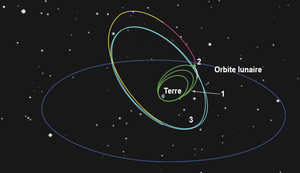
Schéma des manœuvres effectuées par le télescope spatial TESS pour se placer sur sont orbite finale. 1 -Le télescope est placé sur une orbite haute et élève en deux orbite son apogée en utilisant sa propulsion 2 -- L'assistance gravitationnelle de la Lune qu'il survole est utilisée pour modifier son inclinaison orbitale qui atteint au final 40° par rapport au plan de l'écliptique. 3 - Des corrections avec sa propulsion permettent d'atteindre l'orbite finale avec un apogée et un périgée respectivement à 120 000 km et 400 000 km de la Terre.
Le Transiting Exoplanet Survey Satellite, plus connu par son acronyme TESS, est un petit télescope spatial consacré à la recherche d'exoplanètes lancé le 18 avril 2018. TESS a pour principal objectif de recenser de manière systématique les exoplanètes proches et de détecter plusieurs dizaines de planètes telluriques gravitant dans la zone habitable d'étoiles à la fois brillantes et proches.